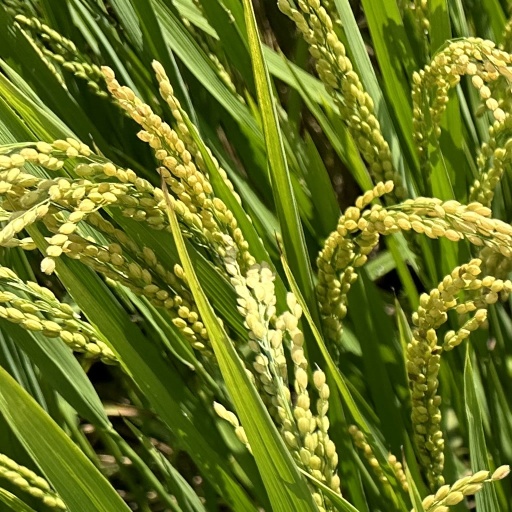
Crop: rice